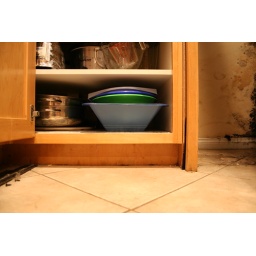
You can't see it from this photo, but the entire back wall of the open cabinet is covered in mold.